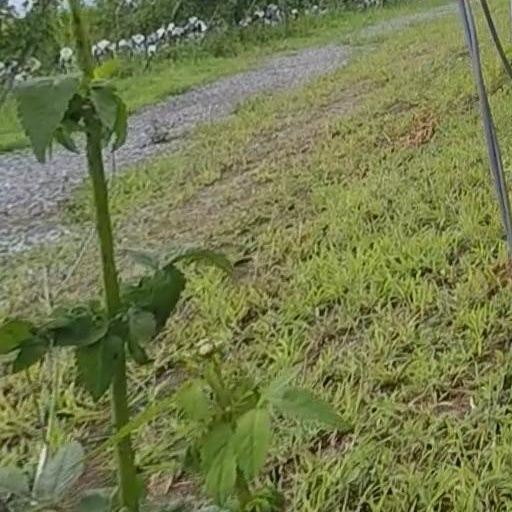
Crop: grape